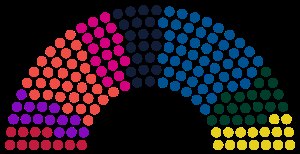
Skolevalg 2015 / Forløb
Mandaternes fordeling grafisk. Fra venstre: SUF, SFU, DSU, RU, LAU, VU, KU, DFU. I praksis sidder Socialdem. helt til venstre og Konservative helt til højre i Folketingssalen.
Skolevalget 2015 var det første officielle skolevalg i Danmark og fandt sted torsdag den 29. februar 2015. Der blev stemt på 9 forskellige ungdomspartier om 179 fiktive pladser til det danske parlament folketinget.